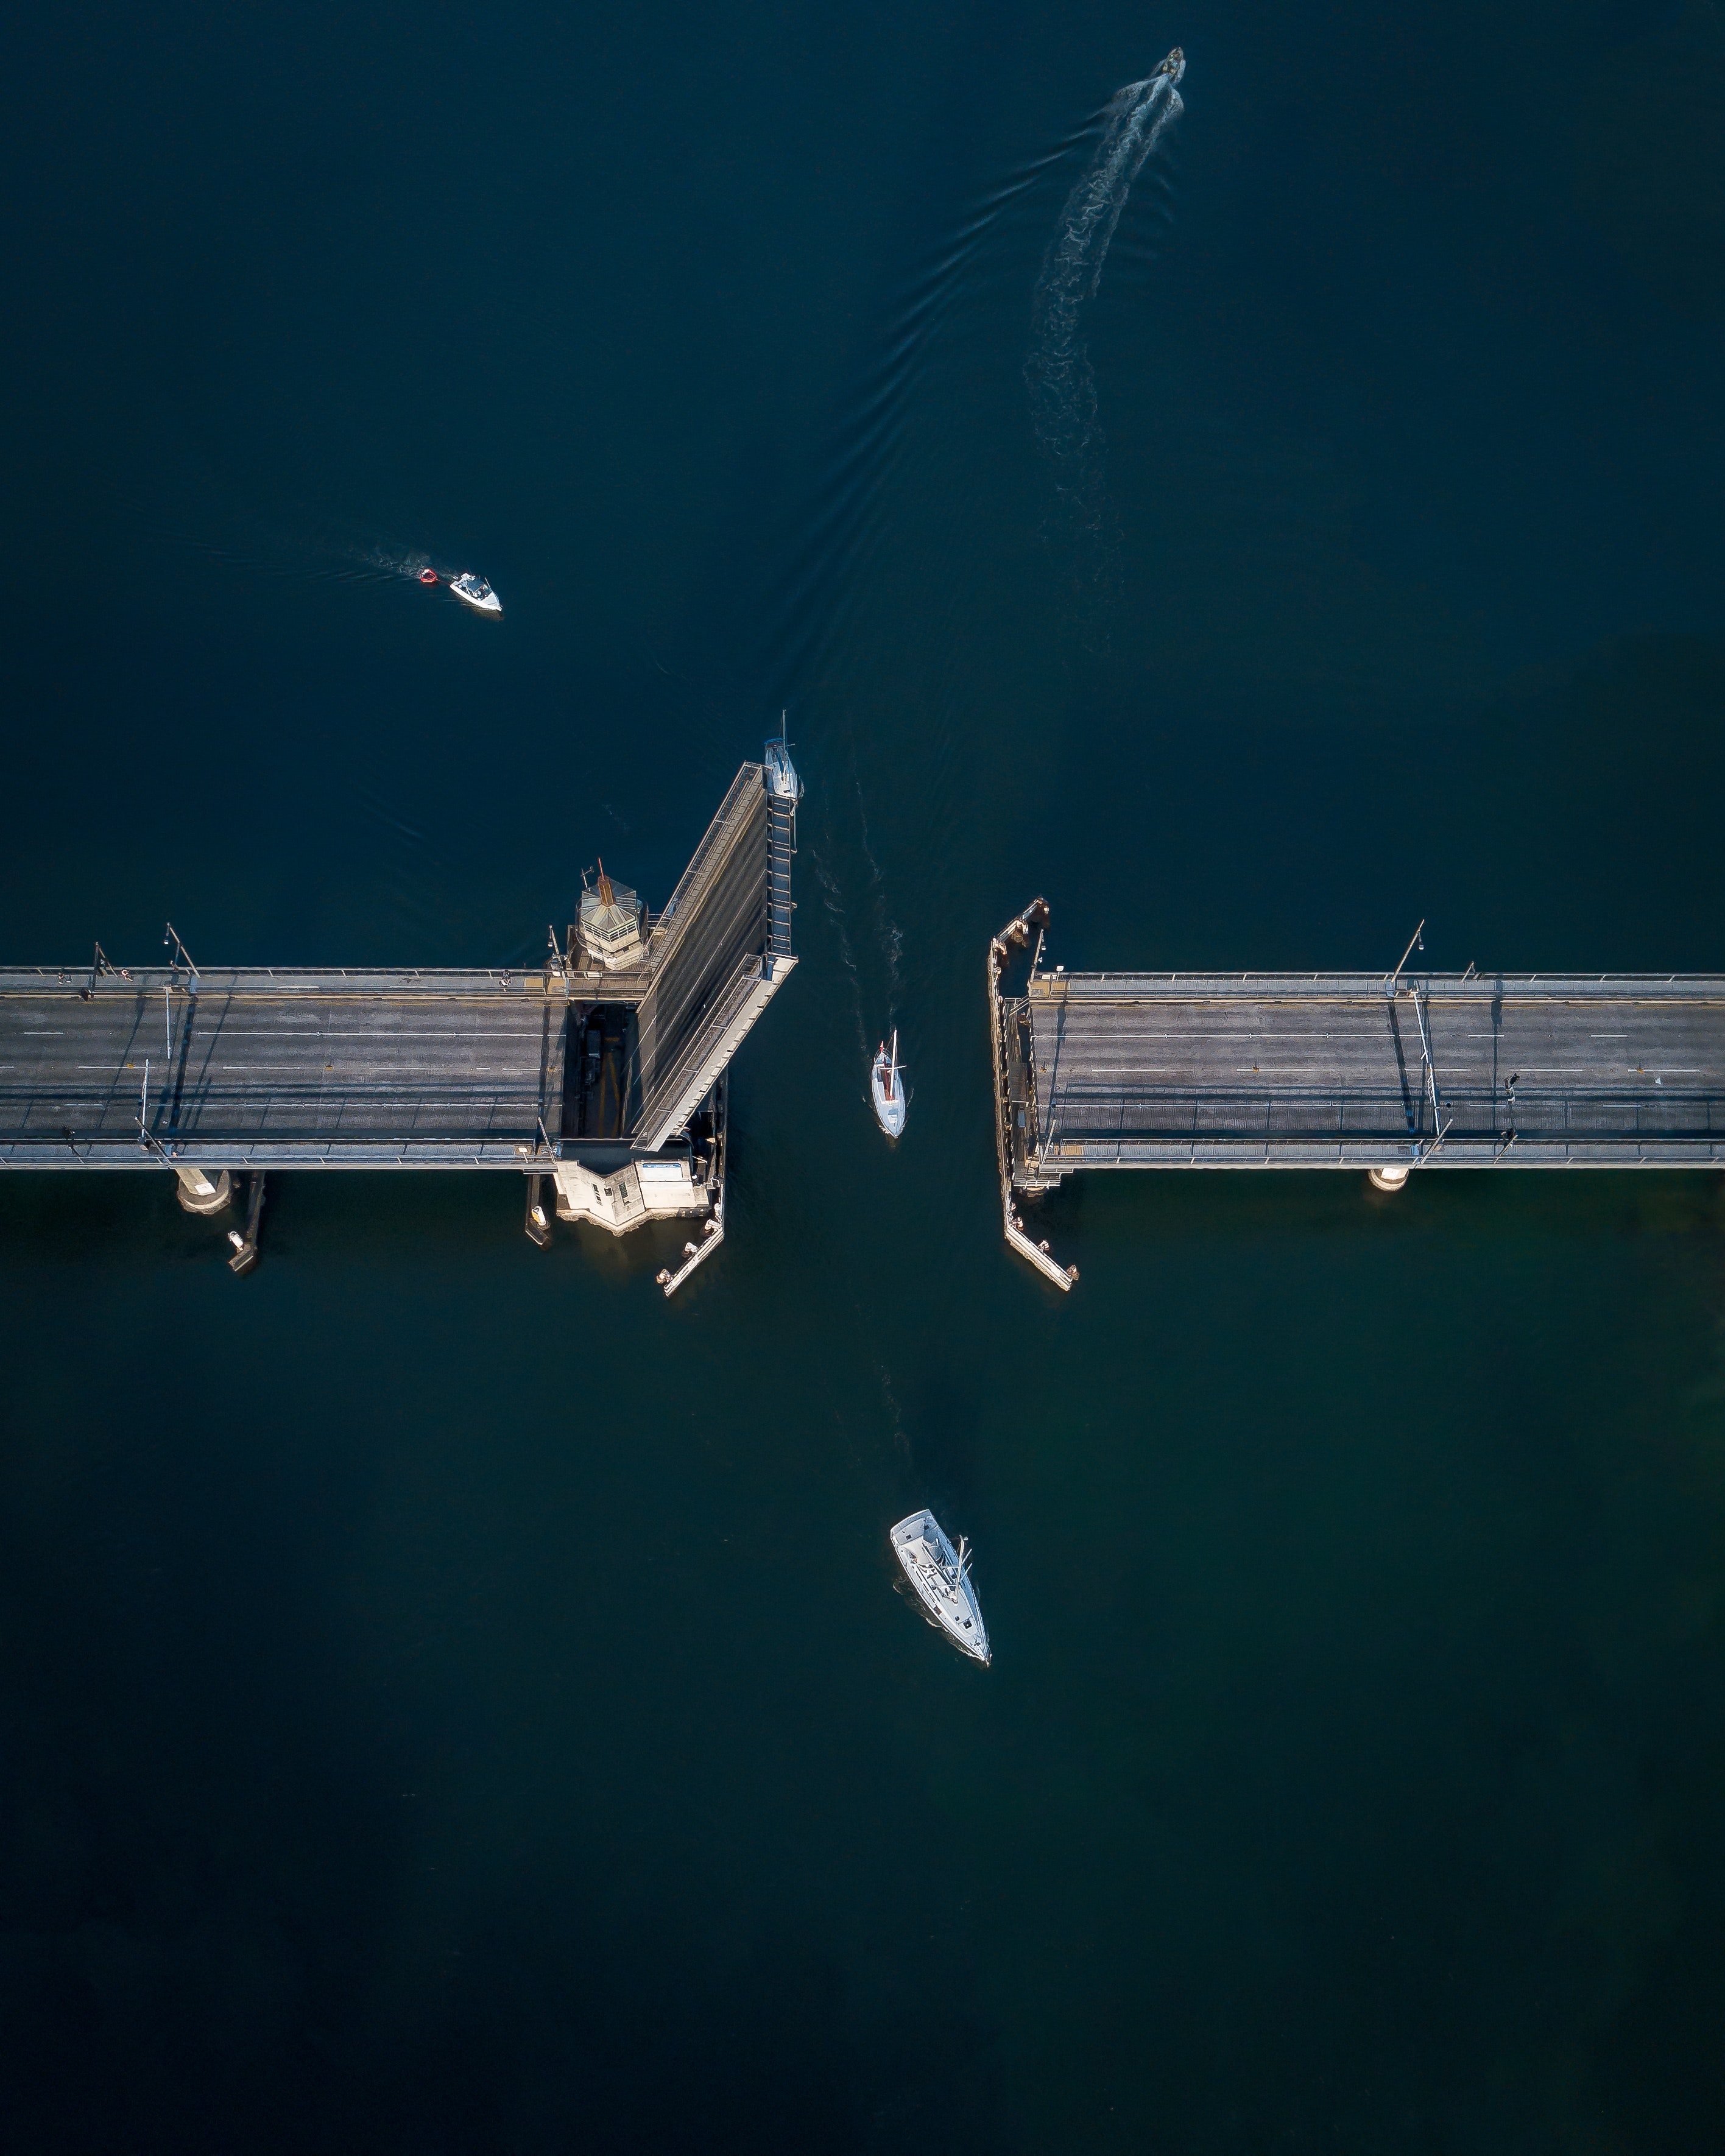
photography